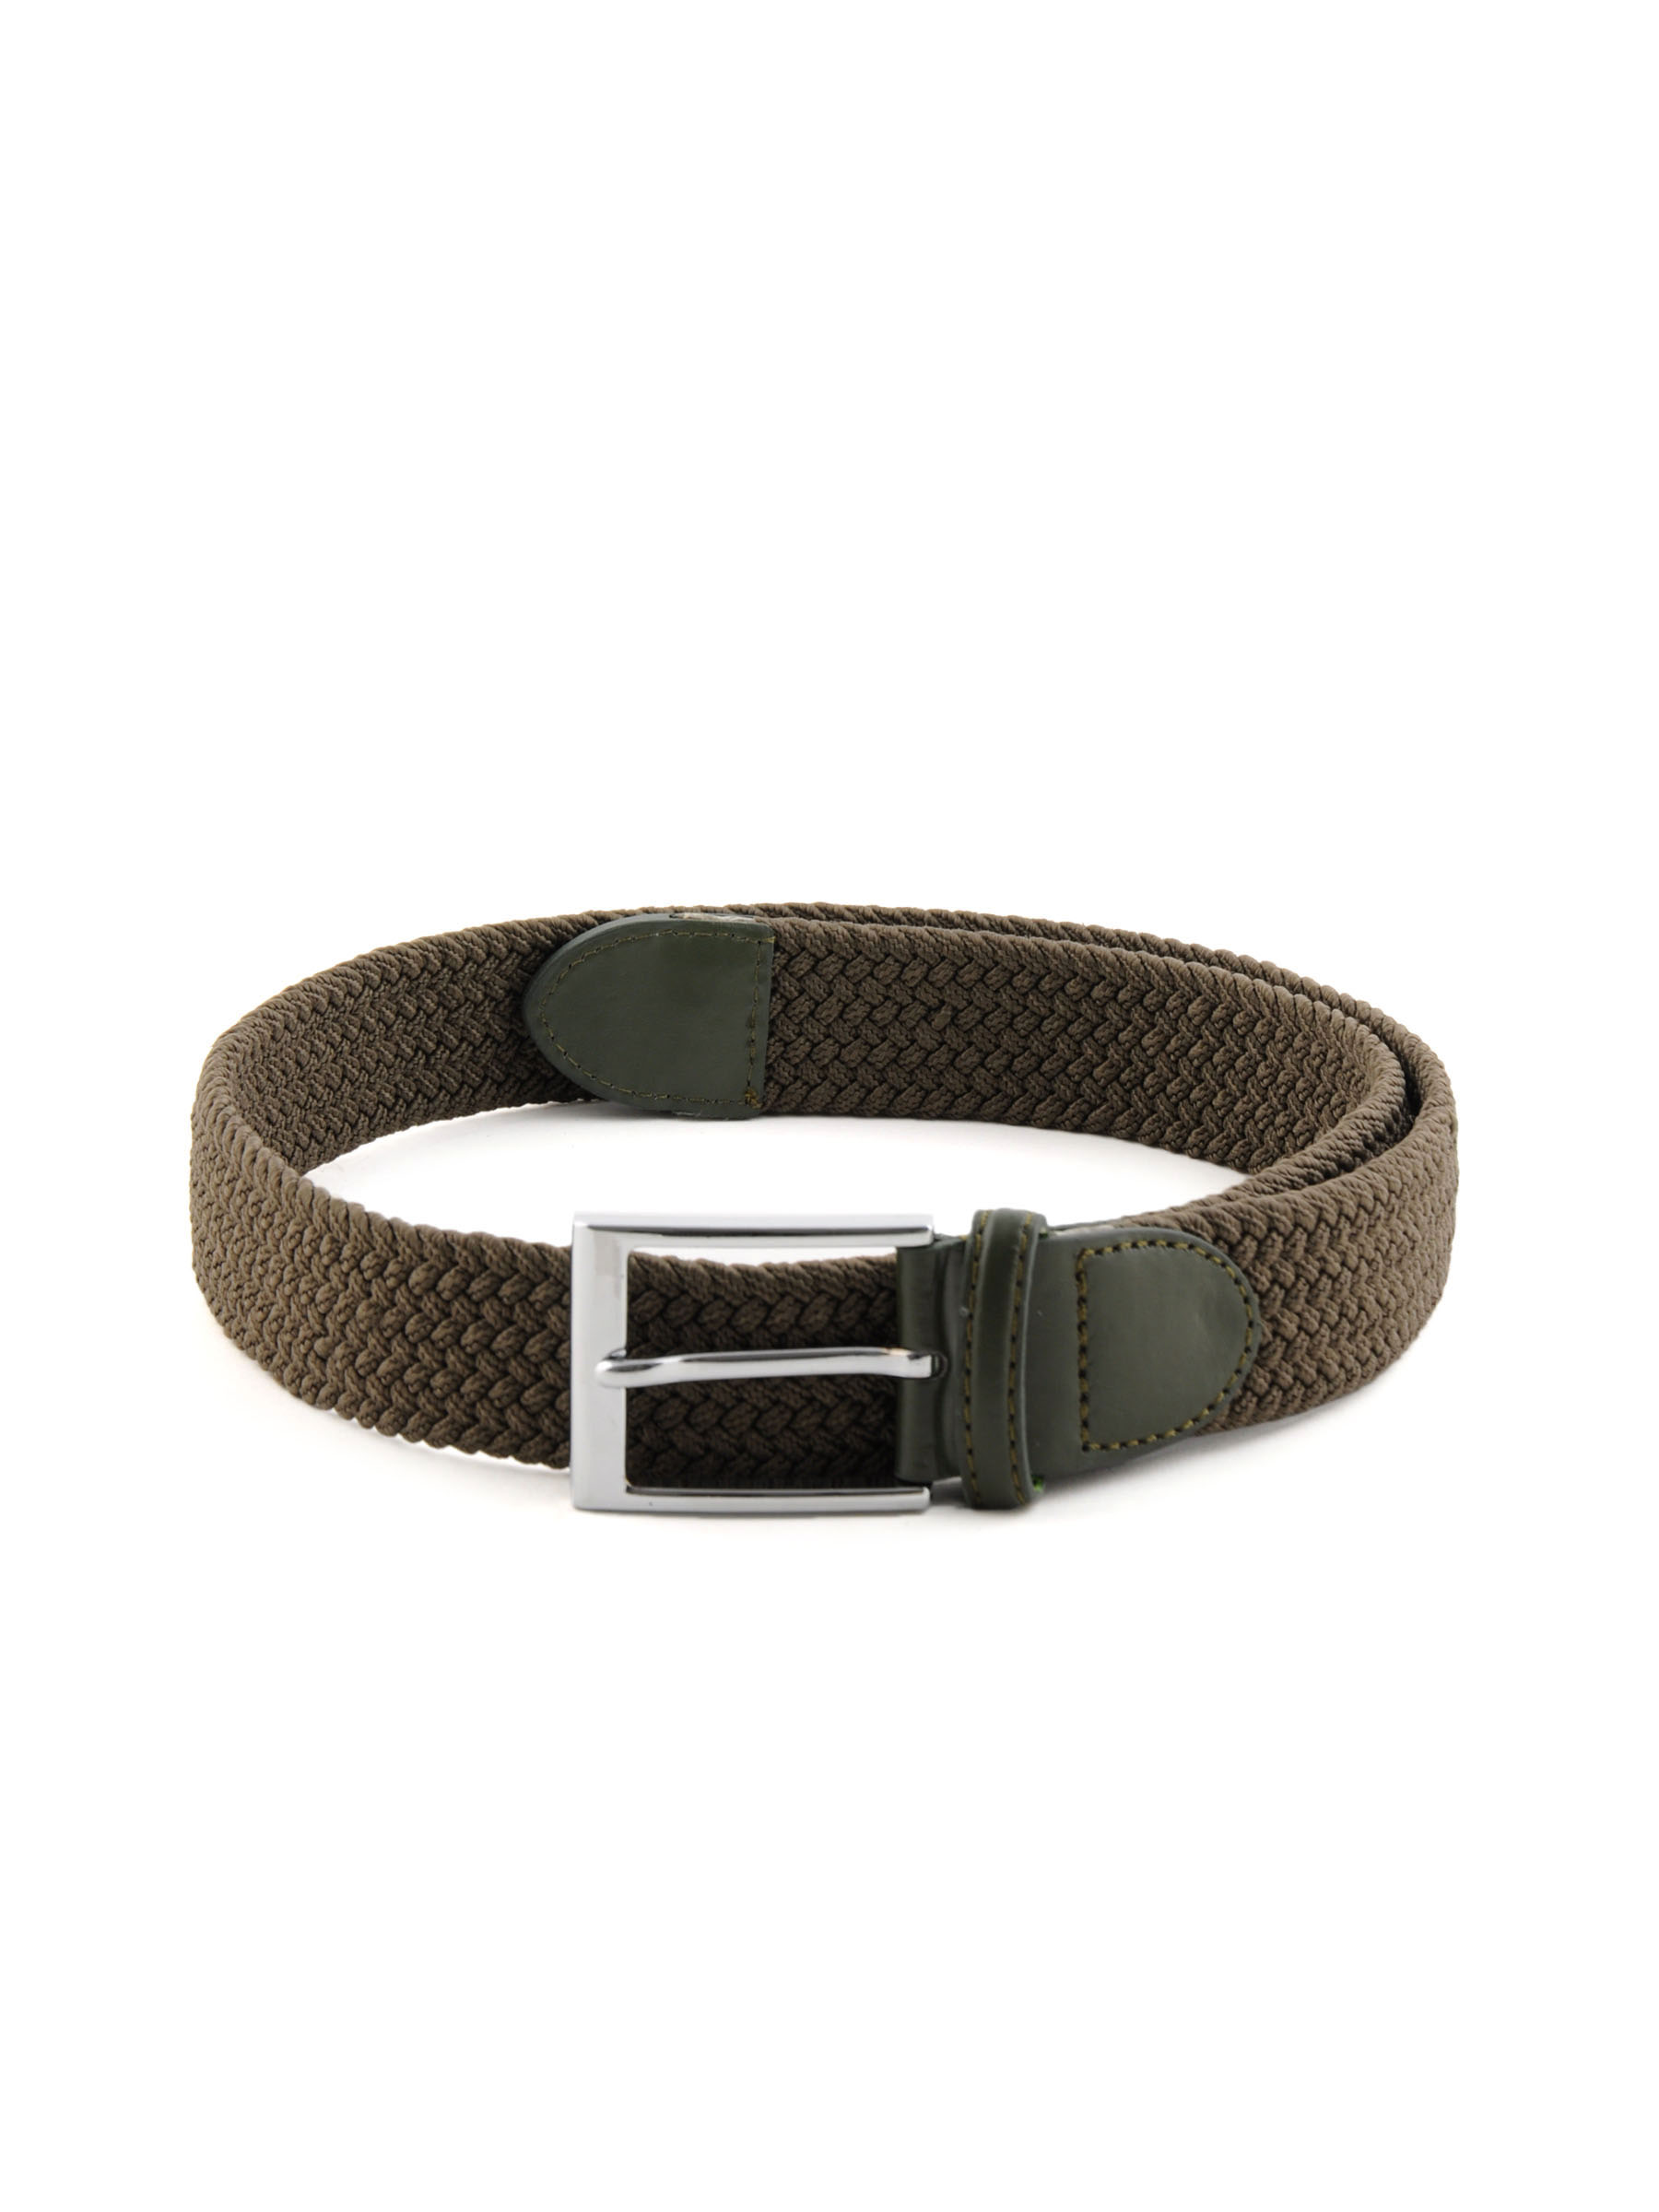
Lino Perros Women Solid Olive Belt
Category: Accessories / Belts / Belts
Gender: Women
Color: Olive
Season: Winter 2015
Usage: Casual